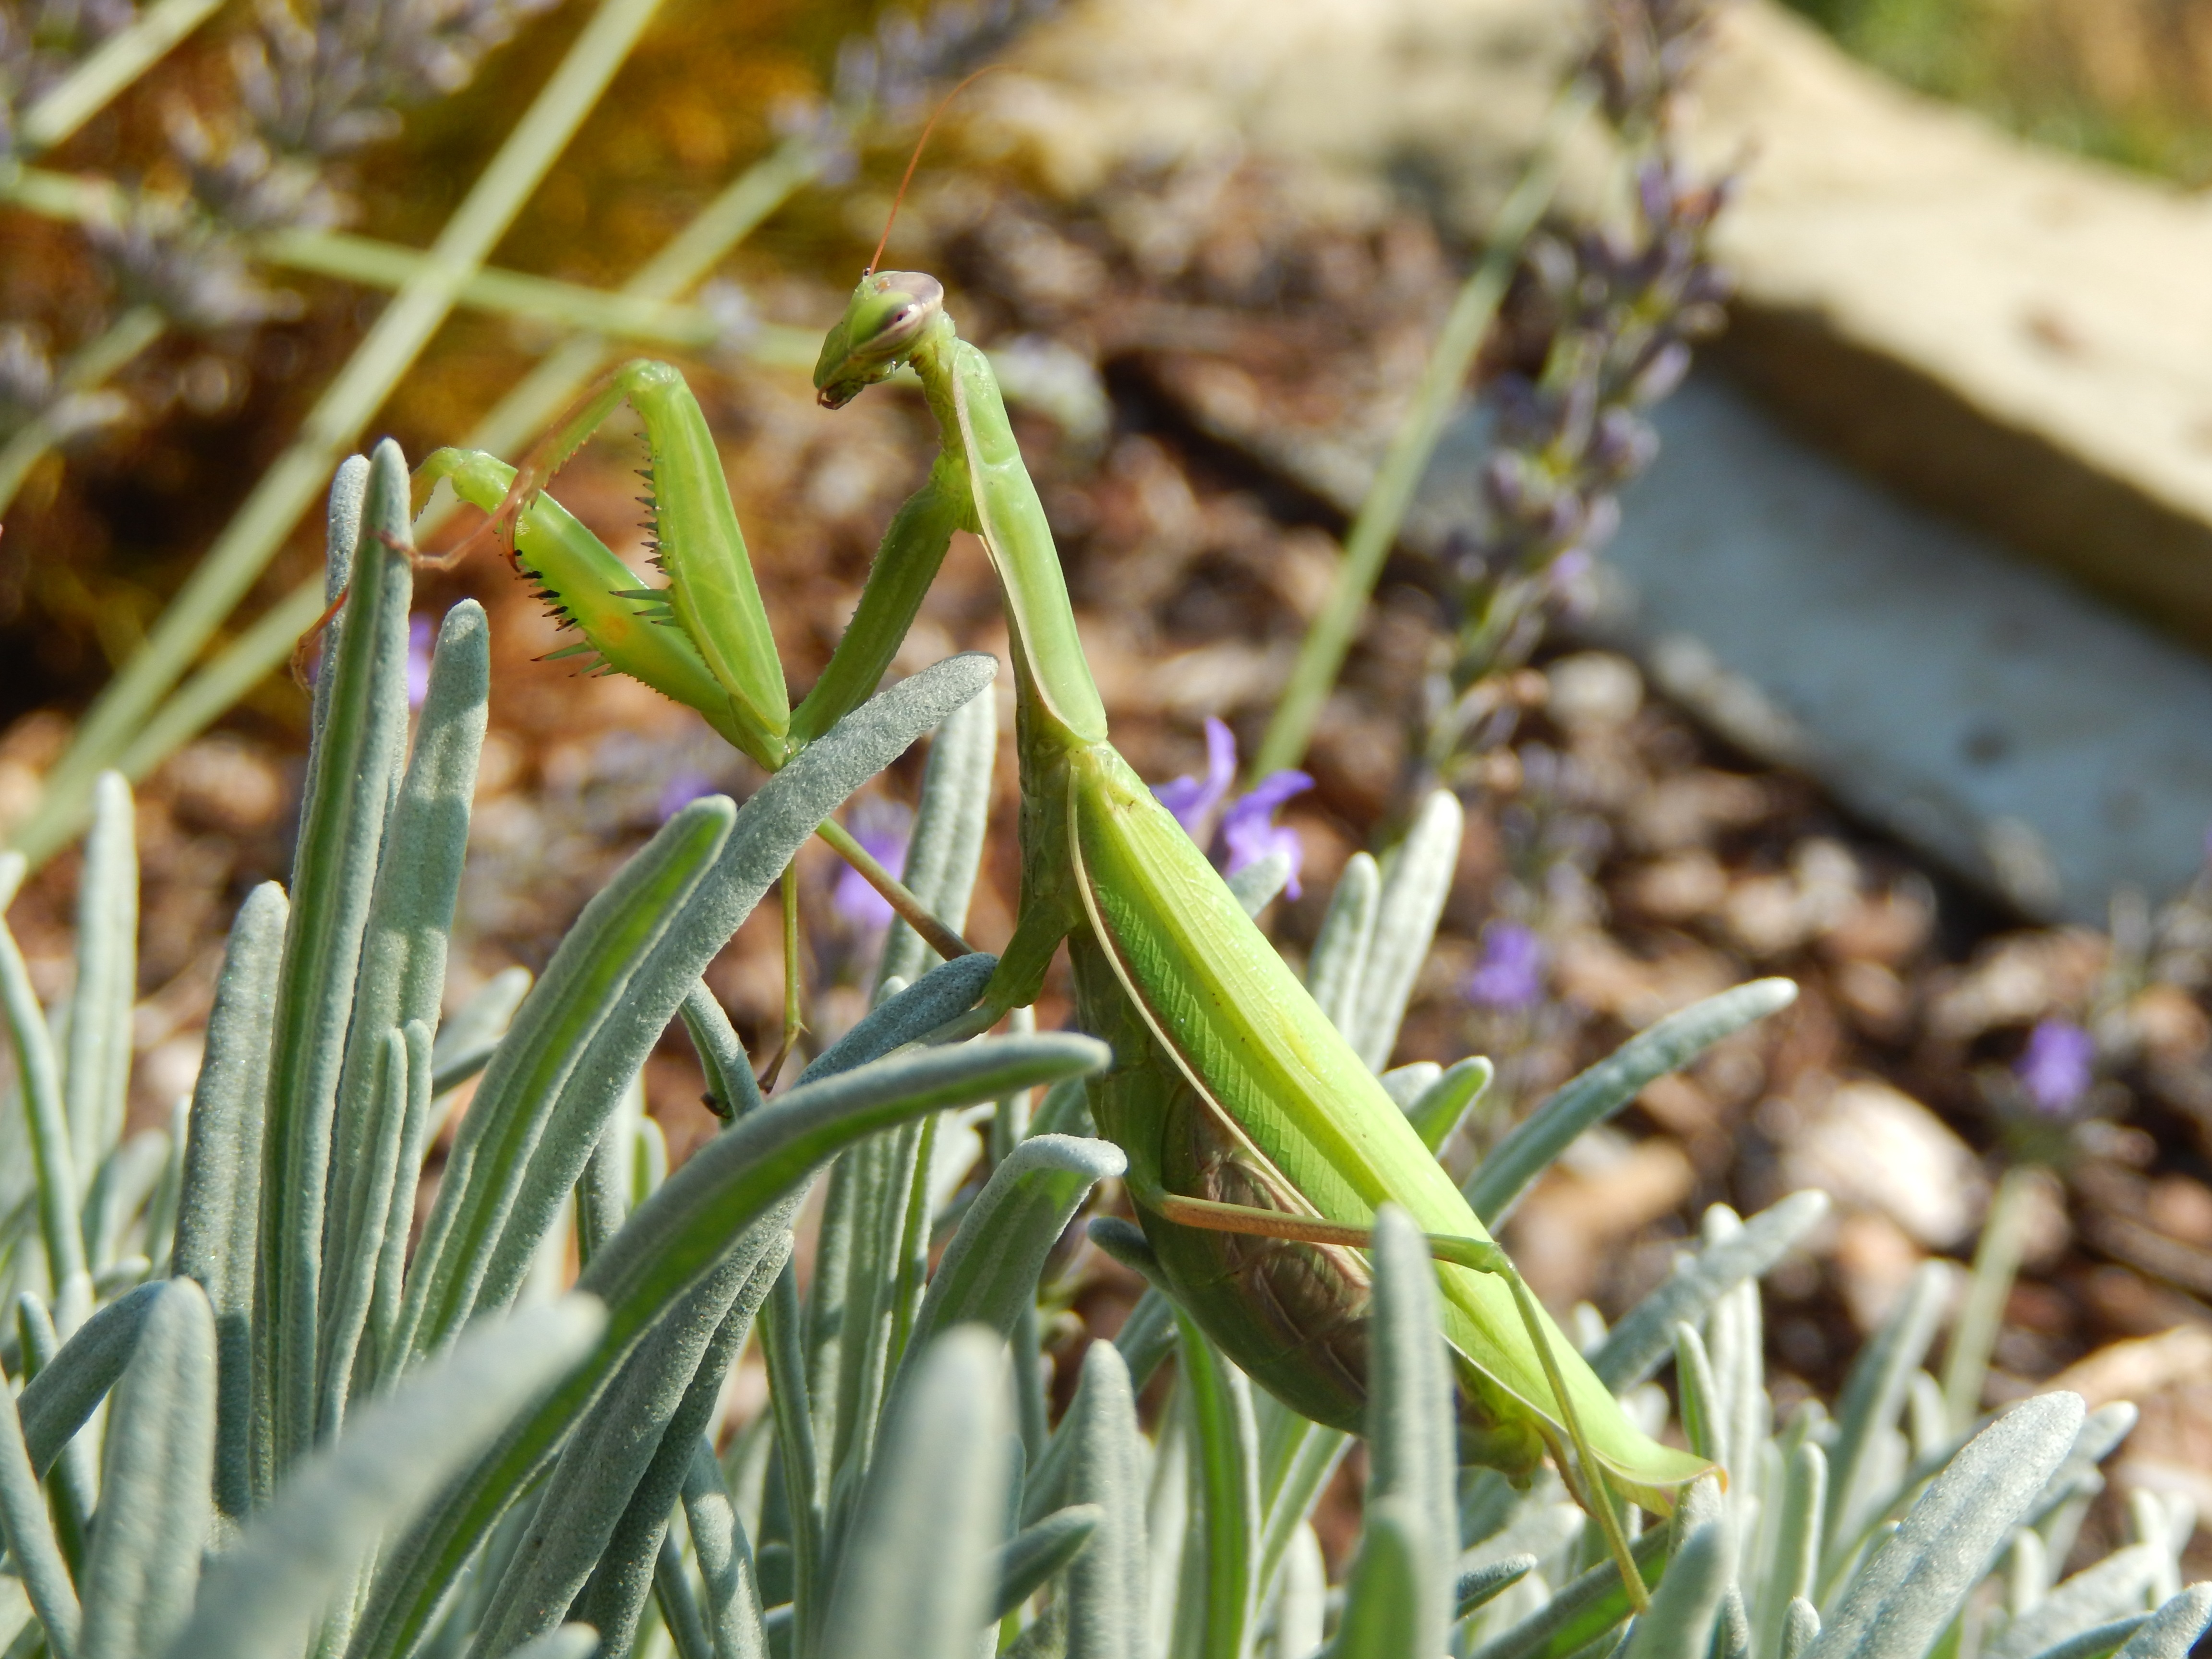
nature, grass, plant, leaf, flower, animal, green, insect, macro, botany, flora, fauna, wildflower, mantis, macro photography, flowering plant, winged insects, mantis religiosa, grass family, plant stem, land plant